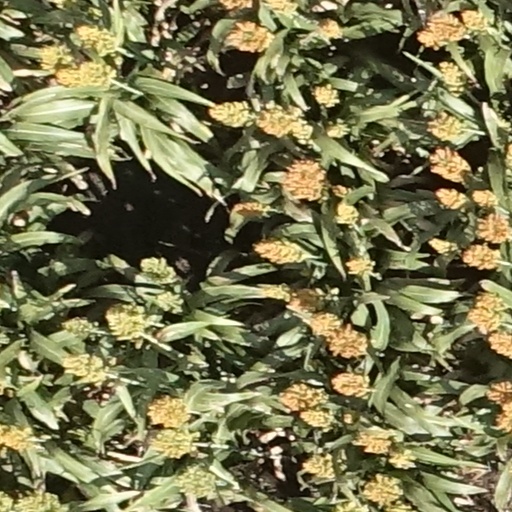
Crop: sorghum